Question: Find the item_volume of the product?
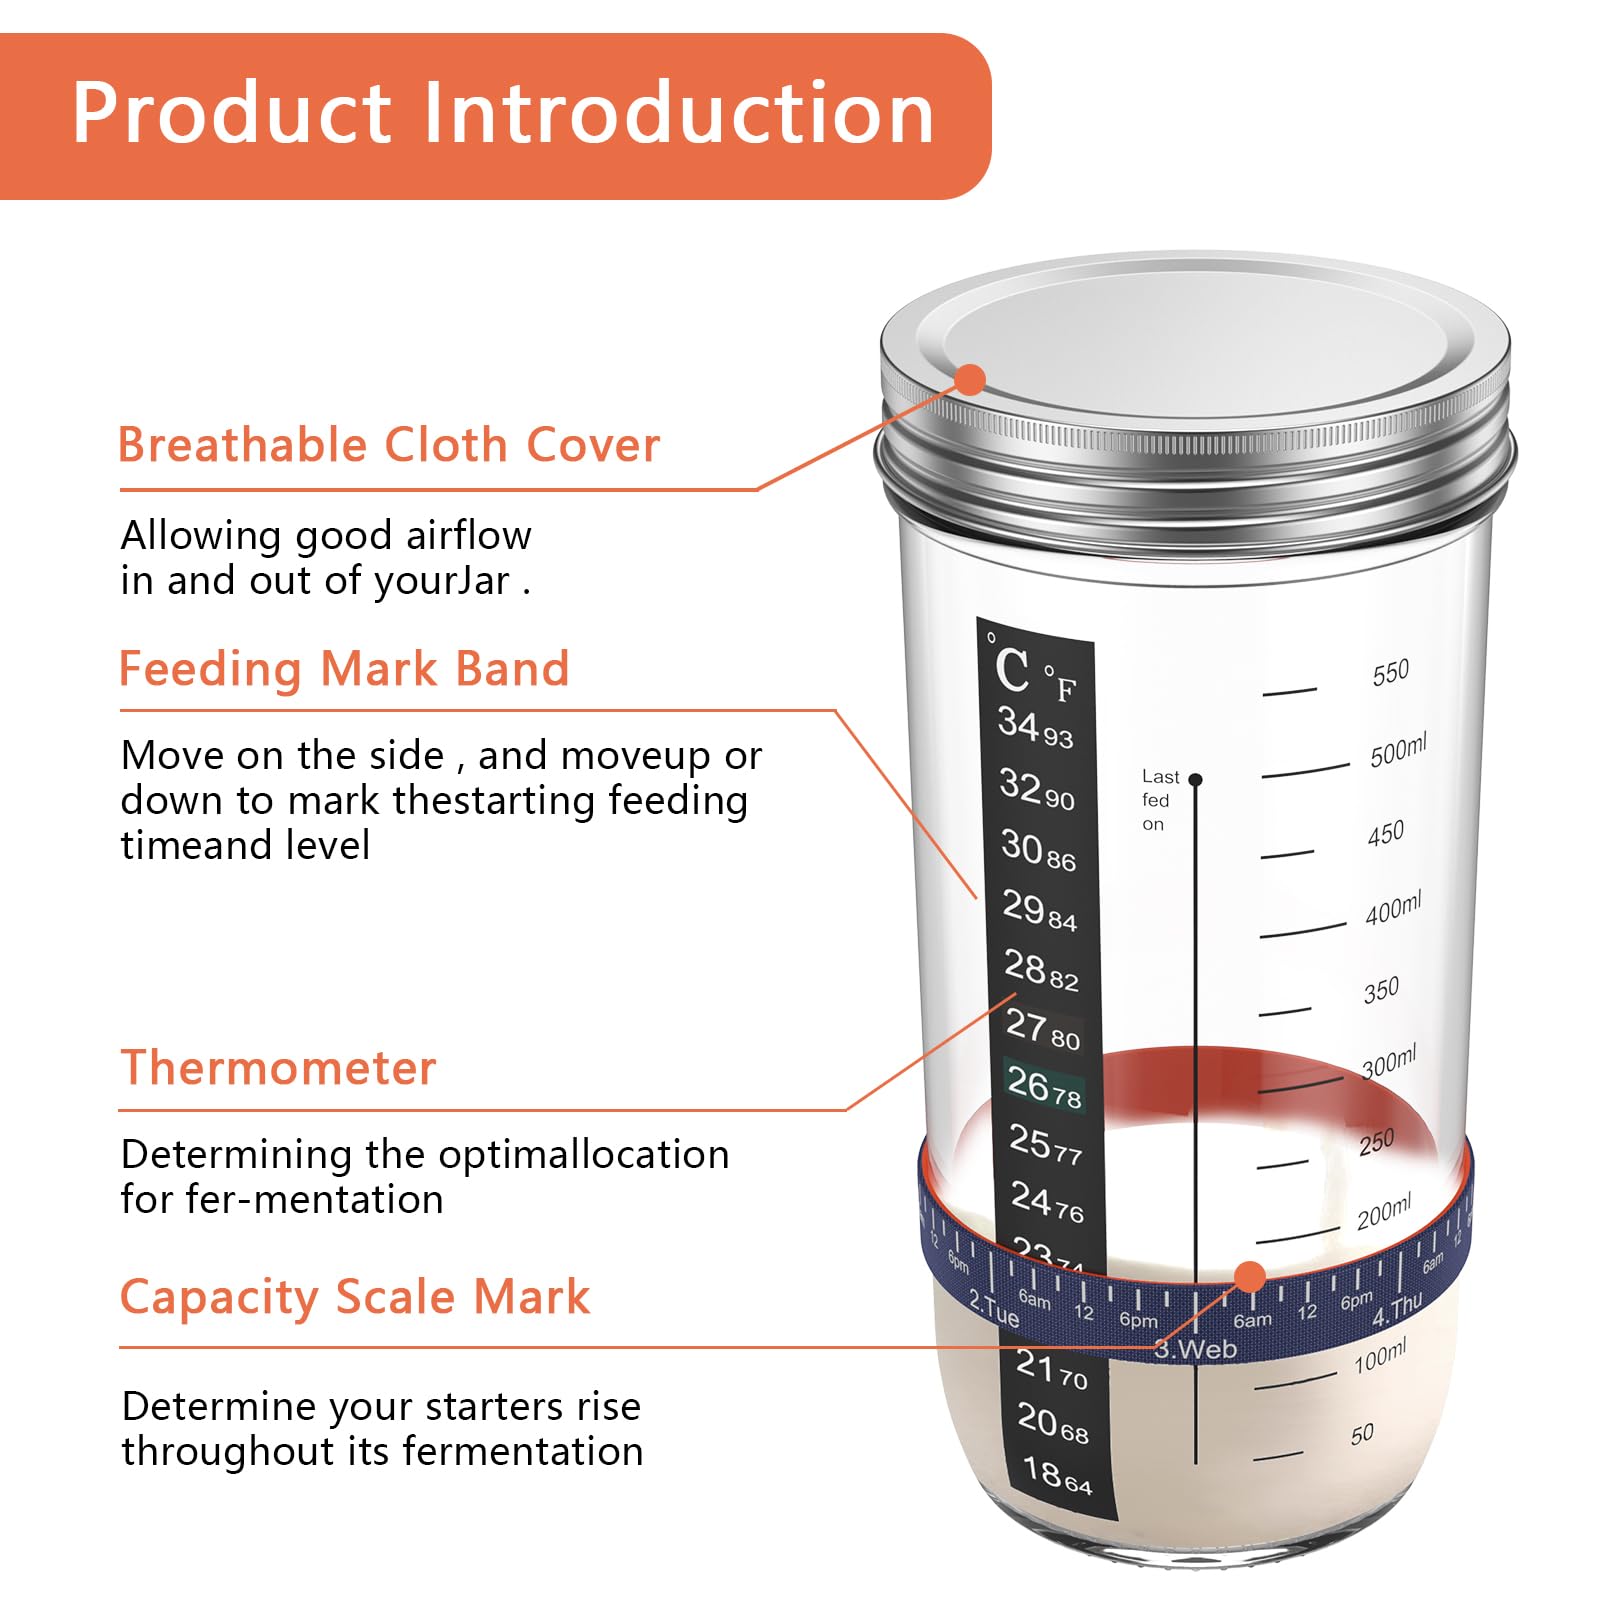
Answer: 500.0 millilitre